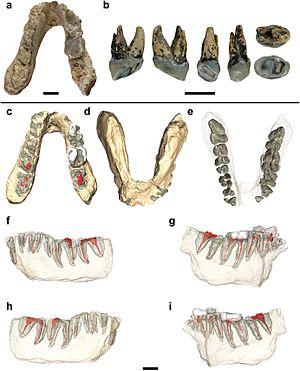
Graecopithecus est un genre éteint de primates de la famille des hominidés, qui vivait en Grèce et dans les Balkans durant le Miocène supérieur, il y a environ 7,2 millions d'années.